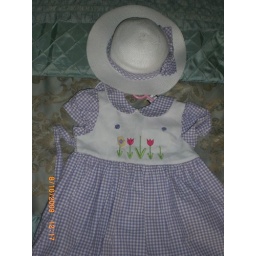
purple and white dress sz4t $5.00 comes with matching hat 2 flowers are missing other wise in good condition